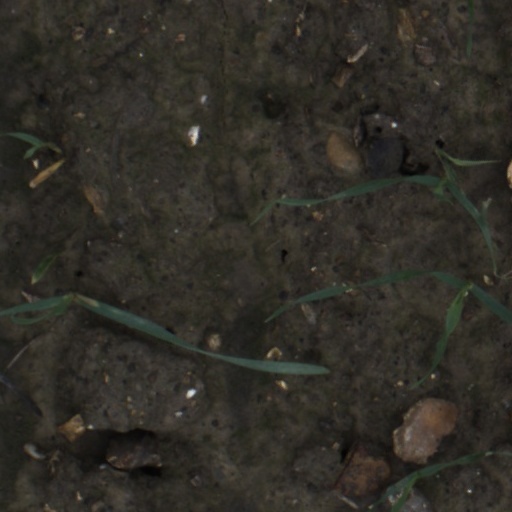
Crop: wheat